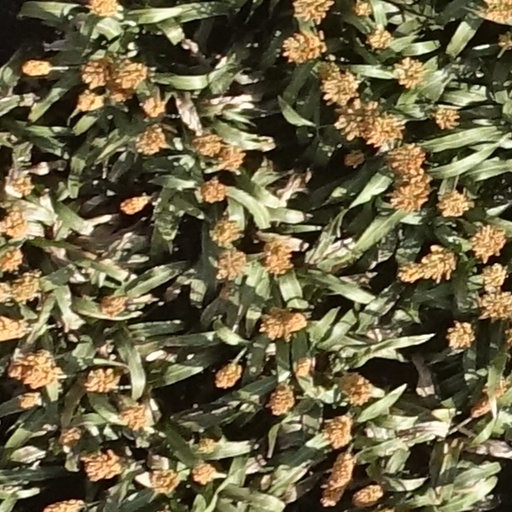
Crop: sorghum